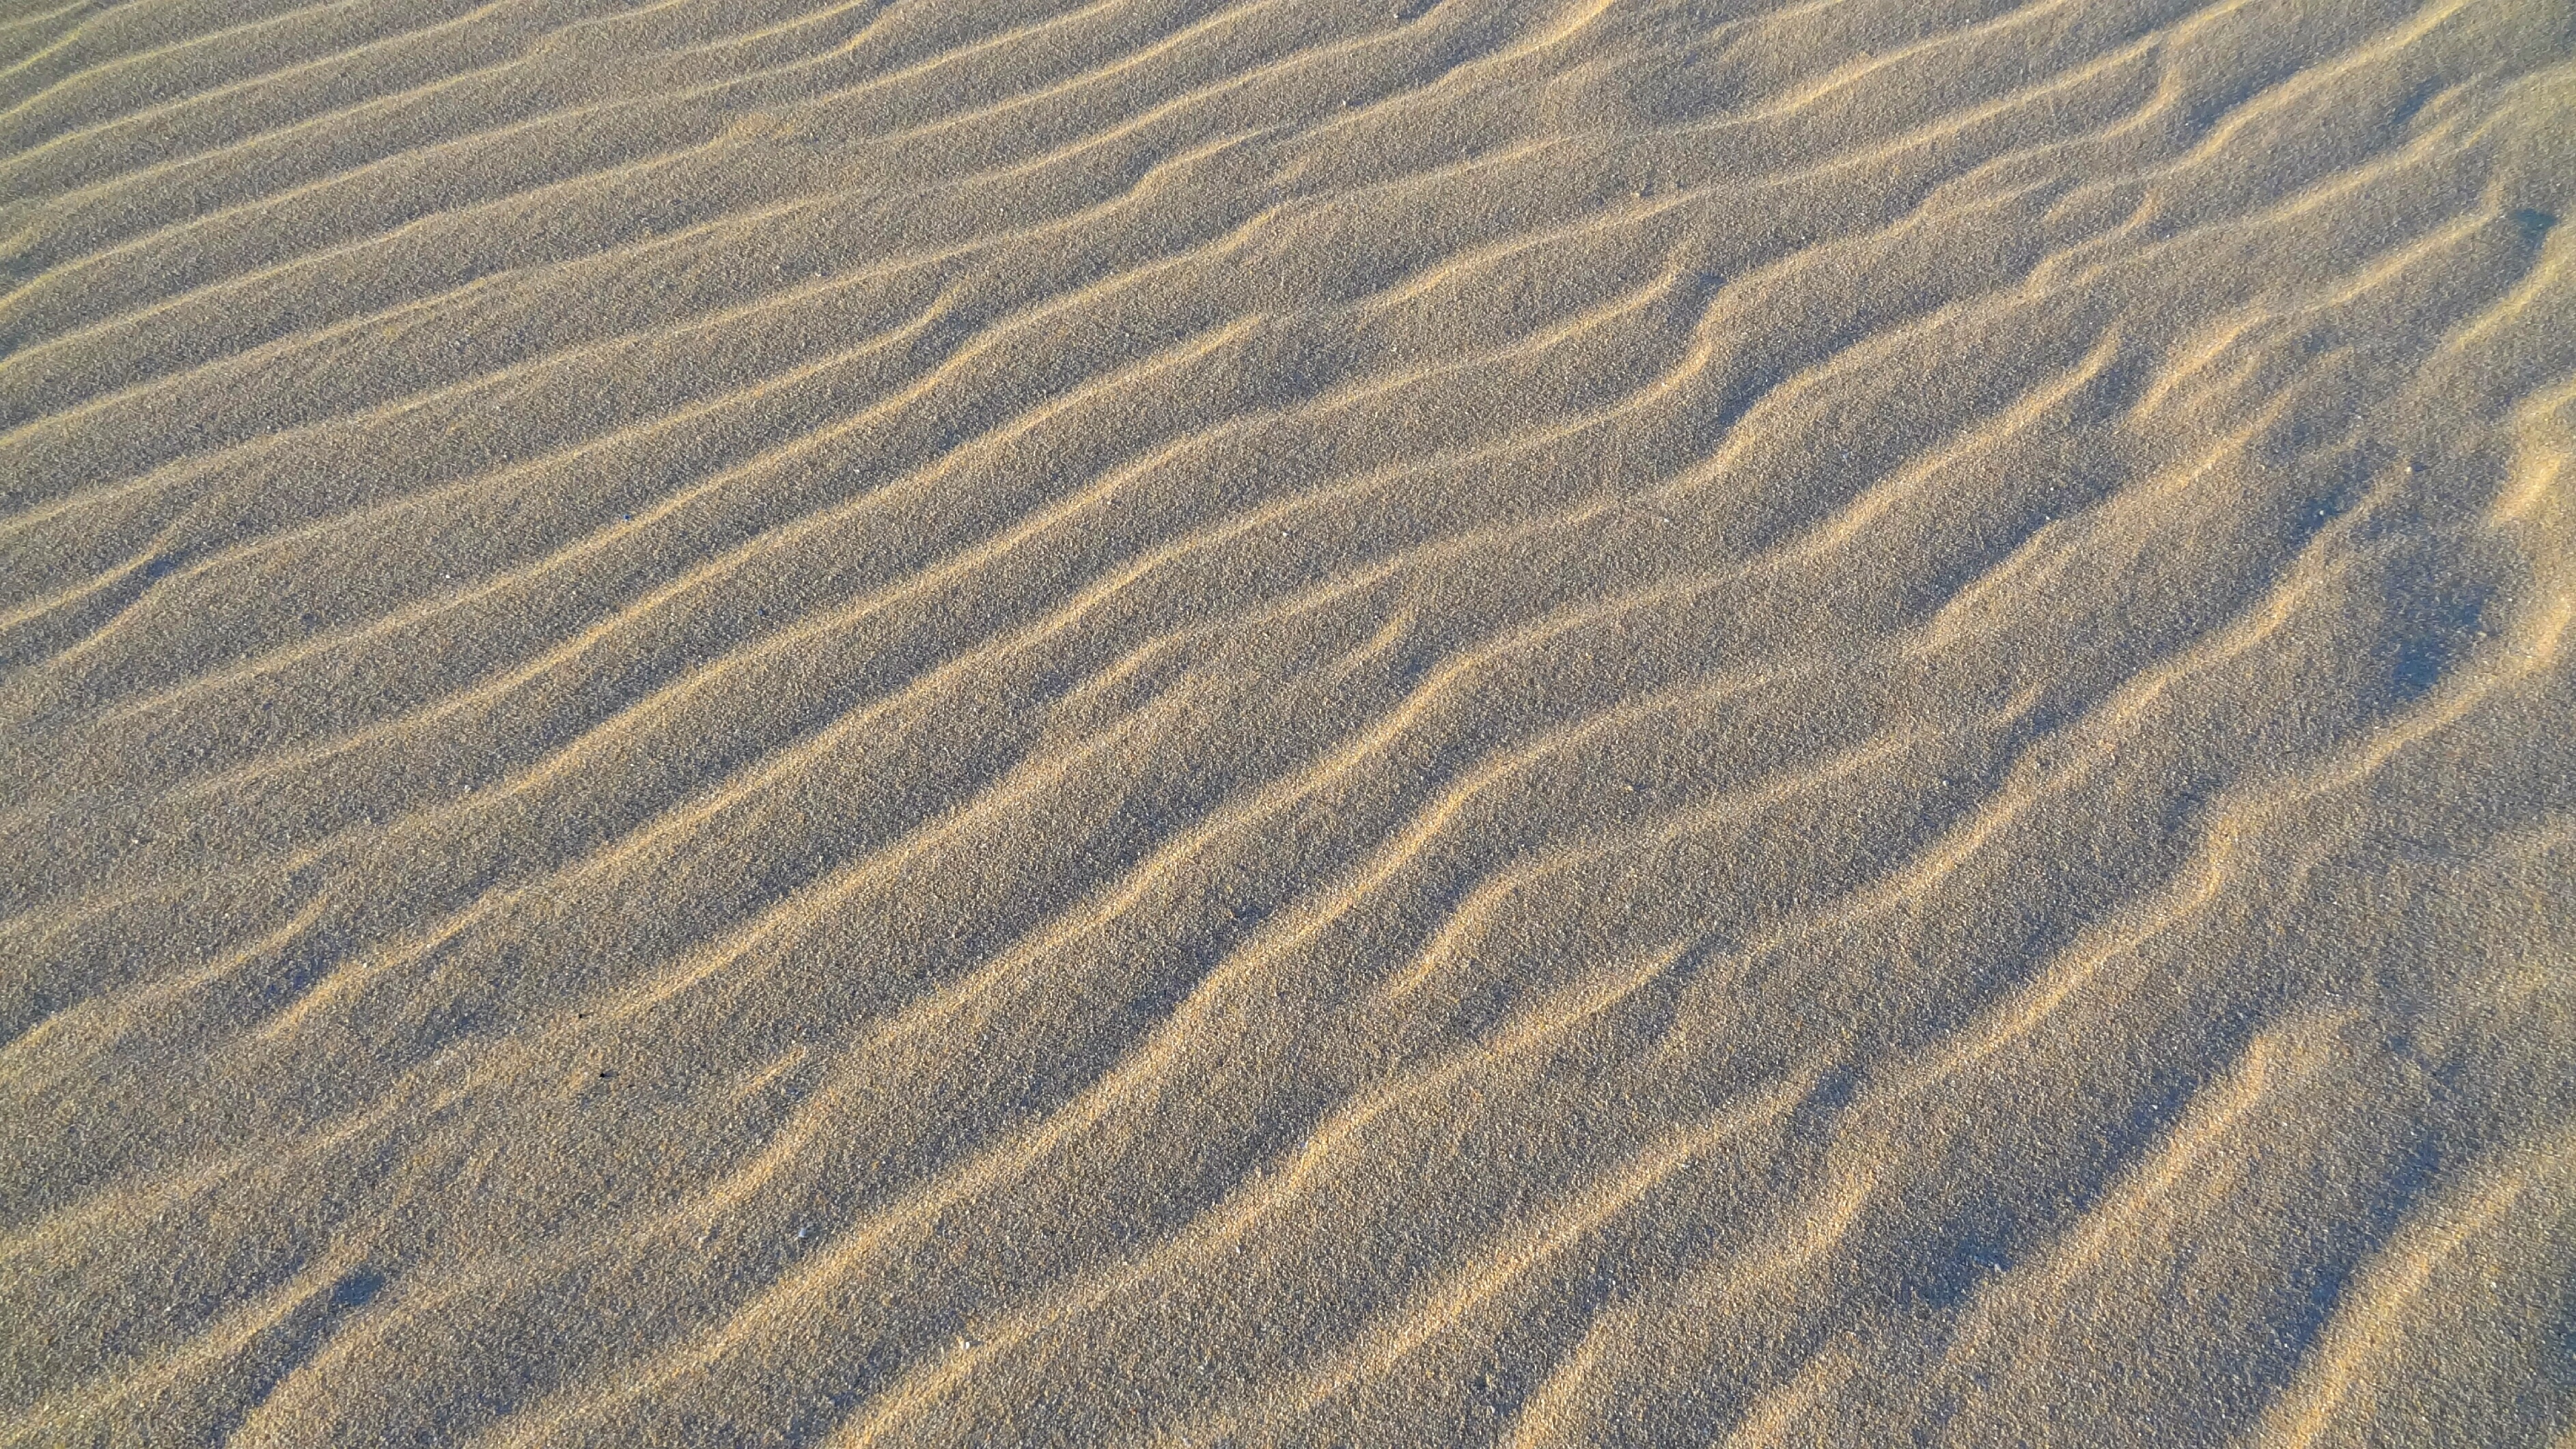
beach, landscape, sand, desert, dry, soil, material, habitat, fuerteventura, canary islands, erg, natural environment, aeolian landform